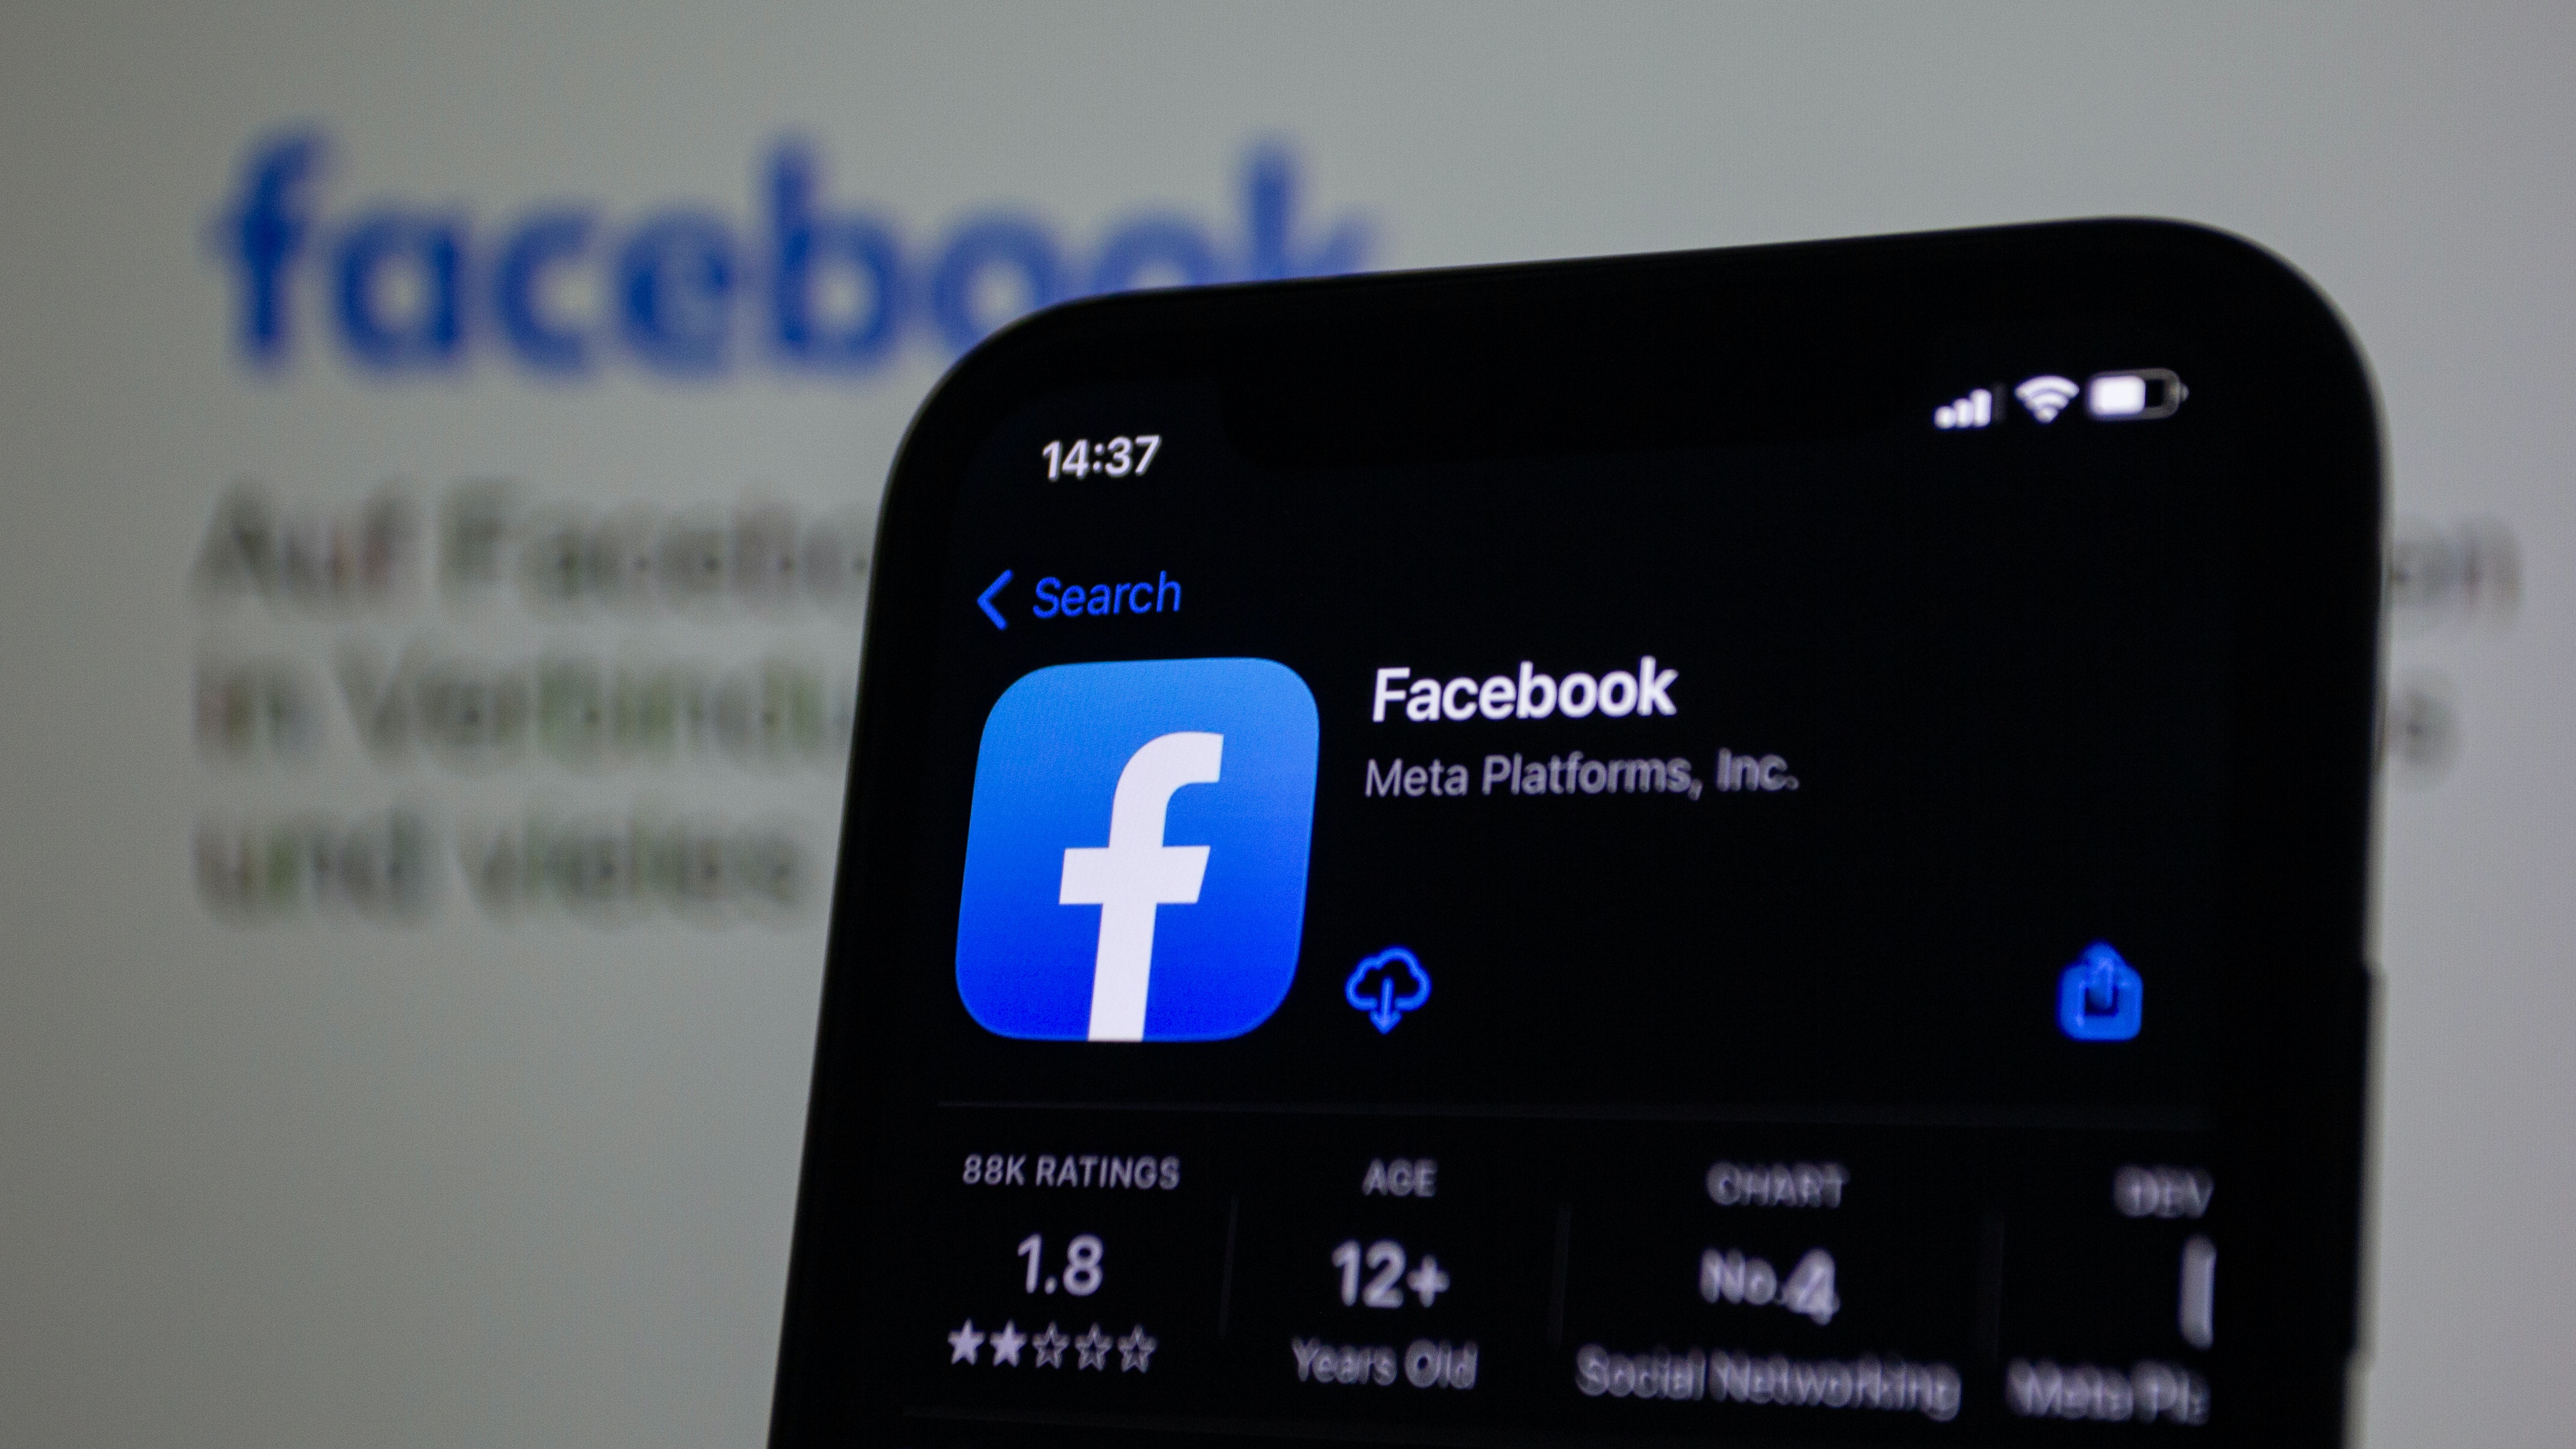
facebook, communication device, gadget, portable communications device, mobile device, mobile phone, font, smartphone, electronic device, telephony, electric blue, cellular network, multimedia, display device, audio equipment, brand, logo, number, symbol, machine, screenshot